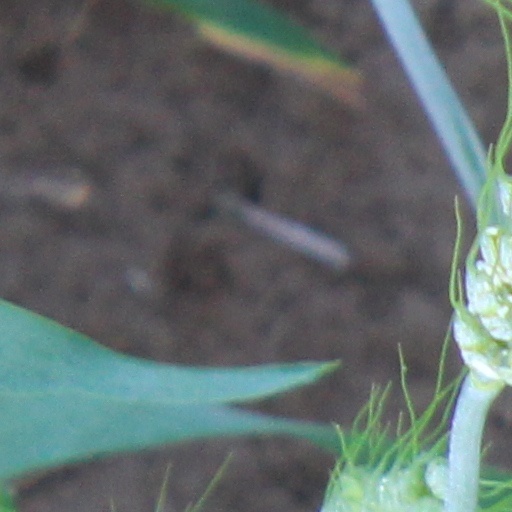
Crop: wheat